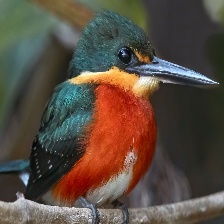
Species: PYGMY KINGFISHER
Scientific name: ISPIDINA PICTA